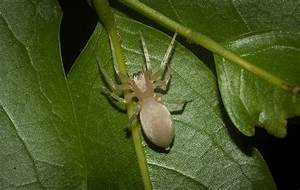
Label: spider